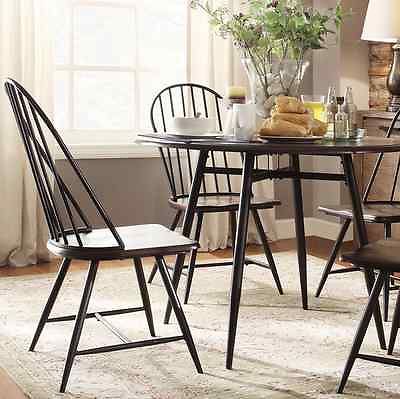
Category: chair